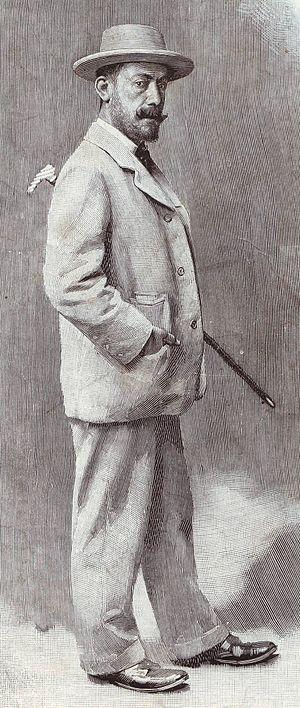
Cesare Pascarella, né le 28 avril 1858 à Rome, et mort le 8 mai 1940 à Rome, est un poète d'expression en dialecte italien et un peintre. Il a été nommé à l'académie royale d'Italie en 1930.